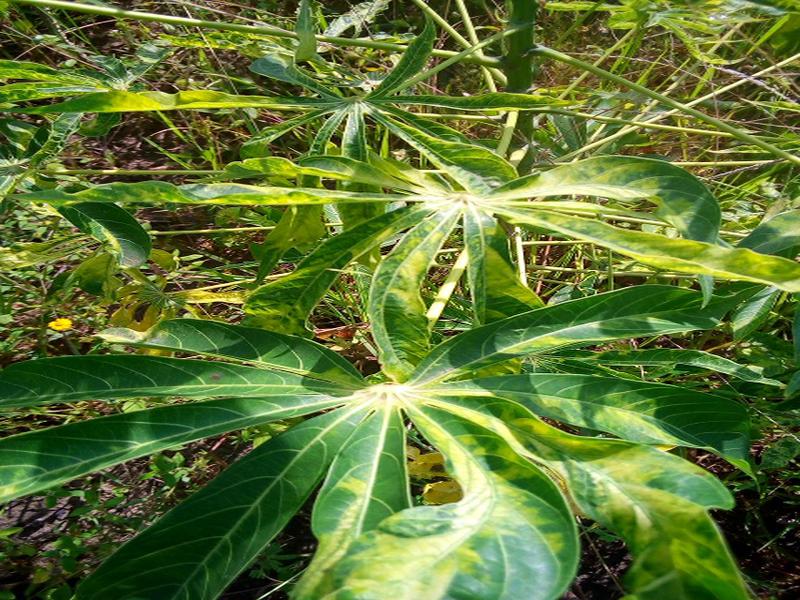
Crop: cassava
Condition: mosaic_disease